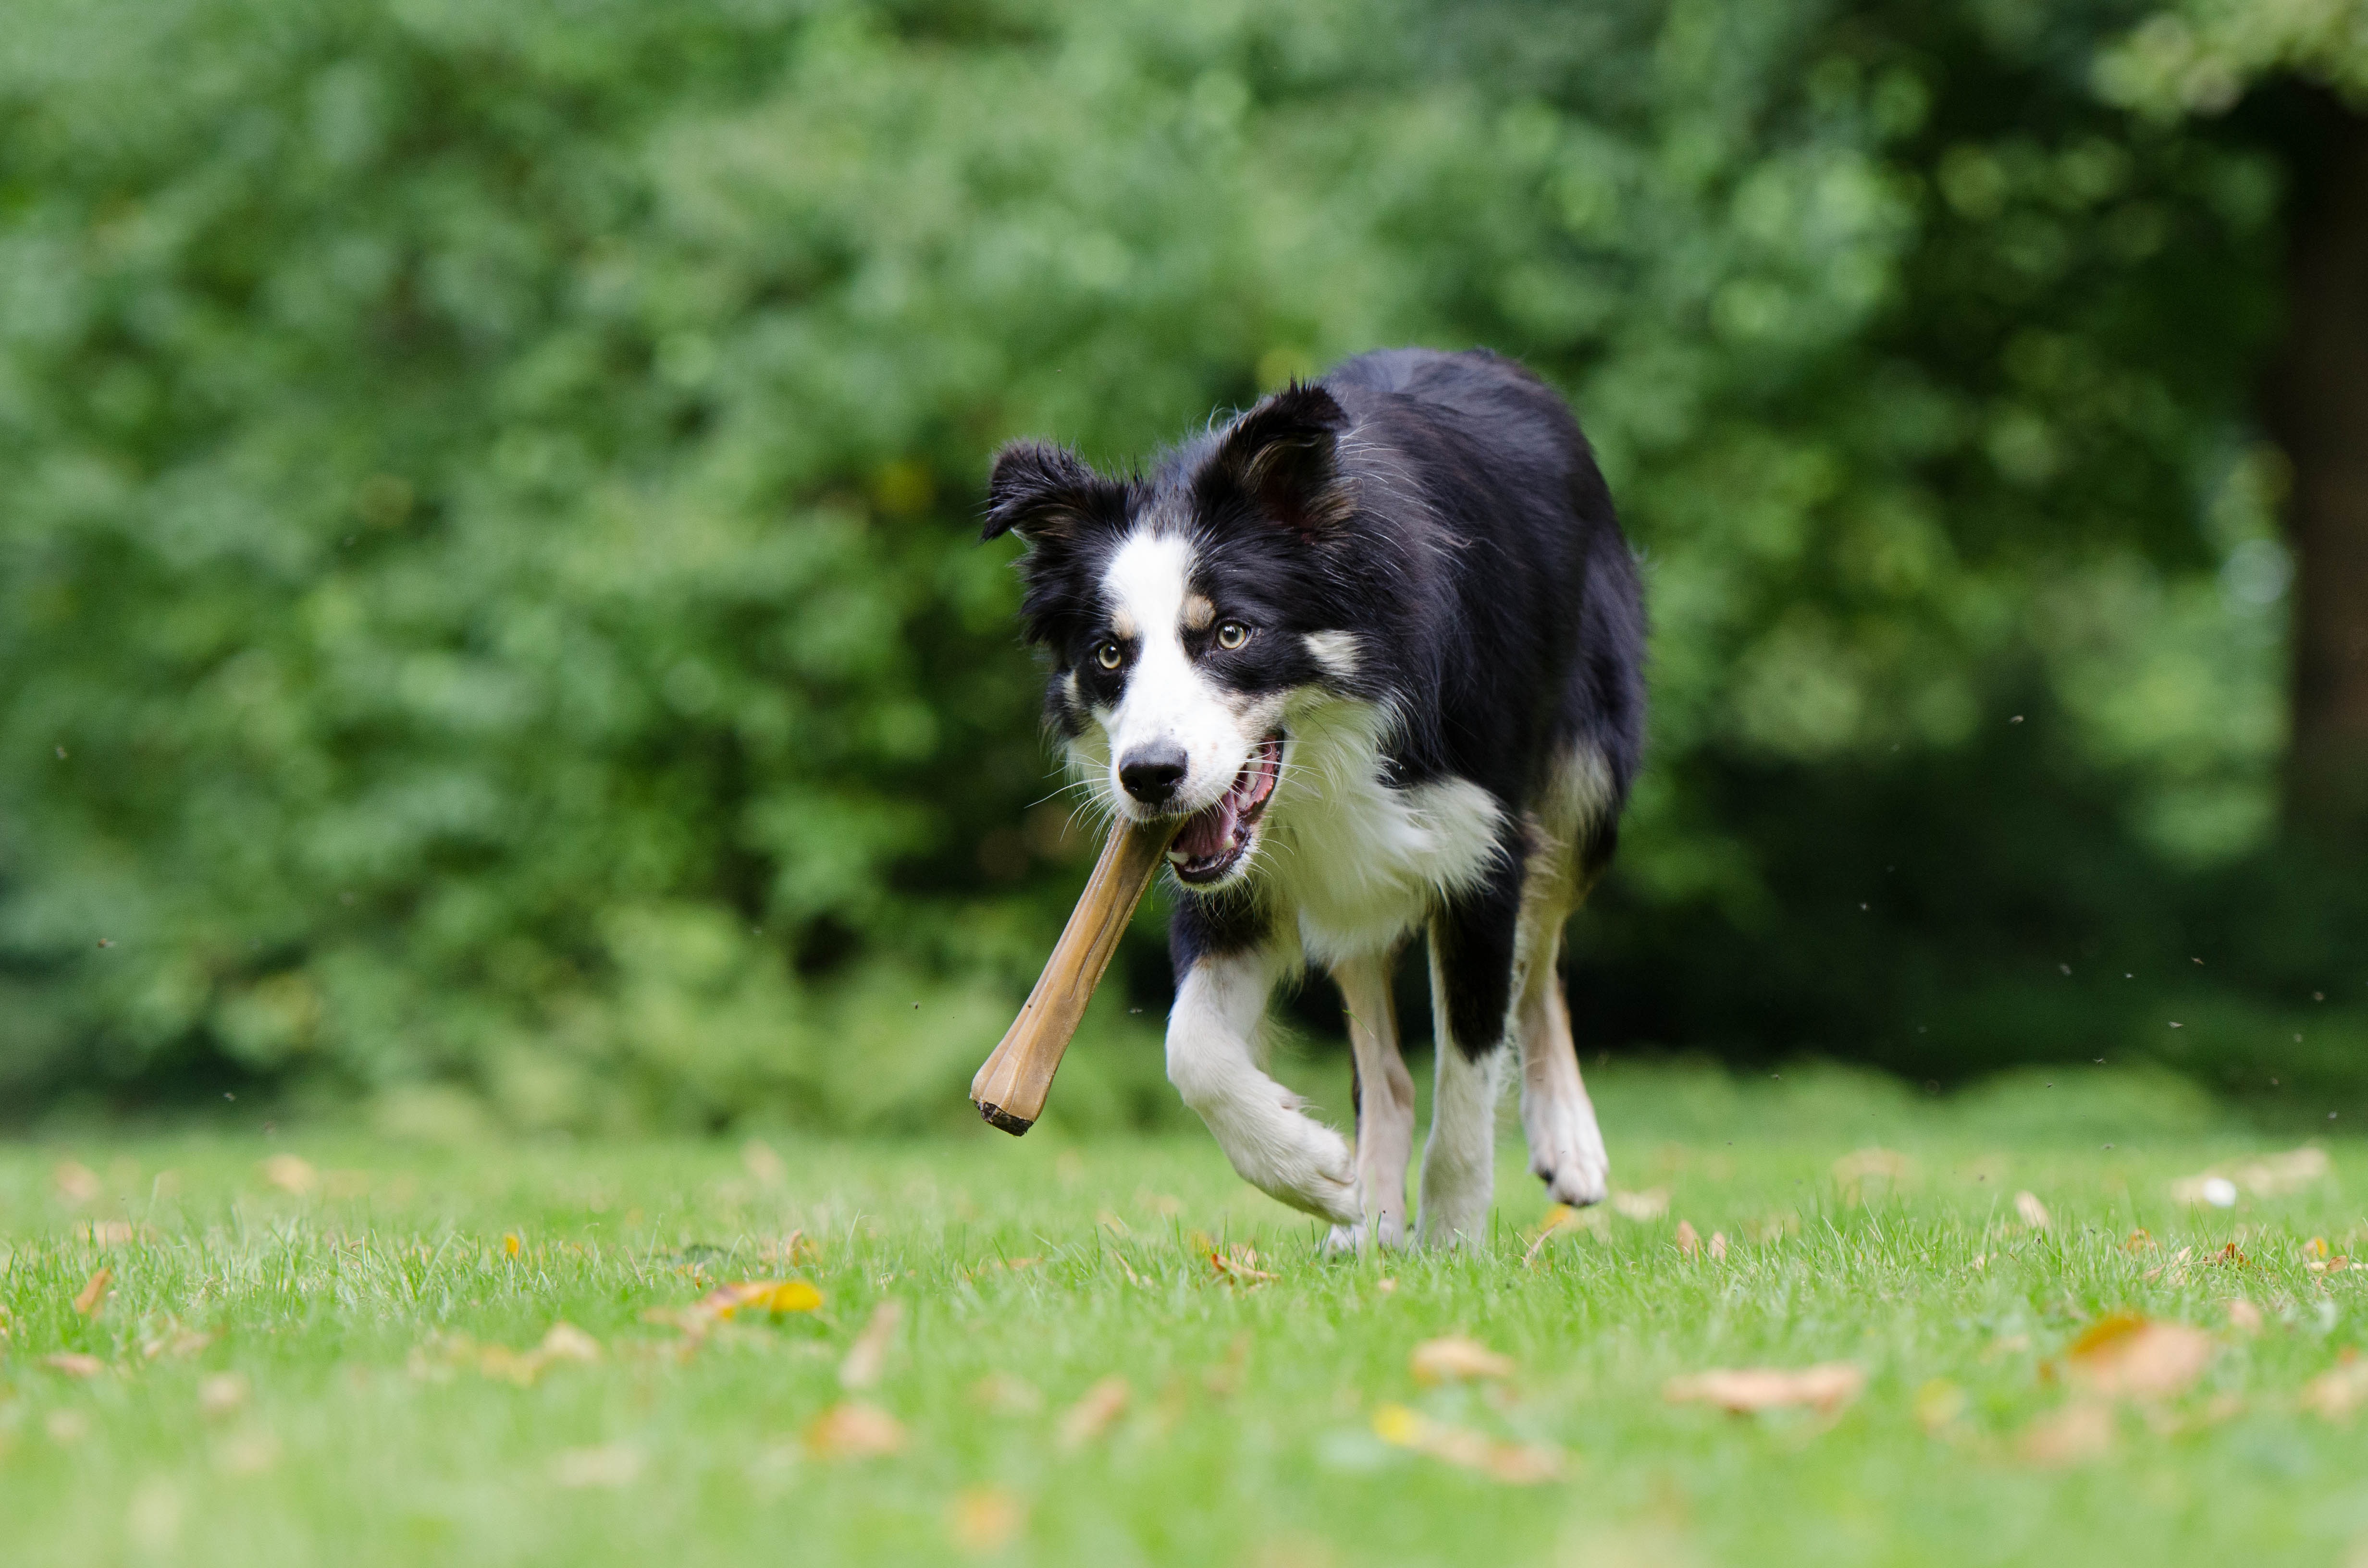
grass, meadow, sweet, dog, summer, pet, park, mammal, playful, border collie, vertebrate, dog breed, british sheepdog, purebred dog, three coloured, dog like mammal, dog with a bone, dog with a bone in the mouth